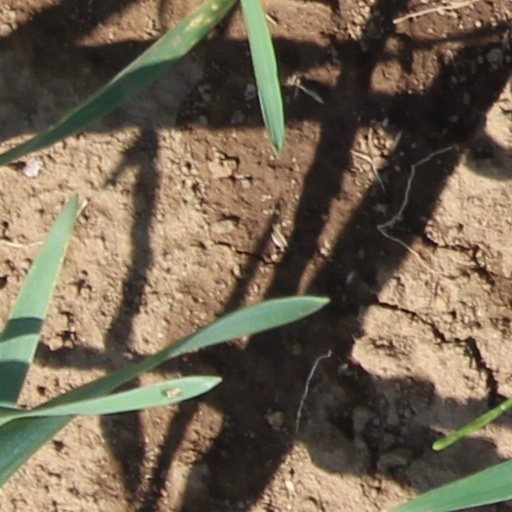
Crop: wheat